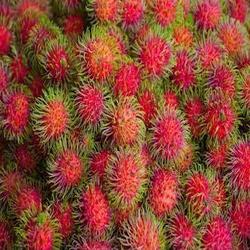
Label: Rambutan